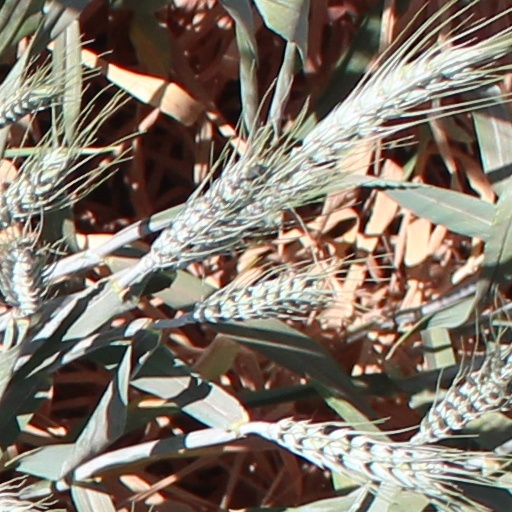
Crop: wheat